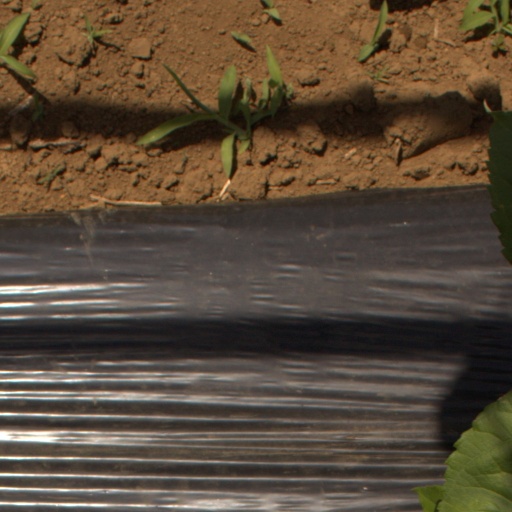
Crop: Jerusalem artichoke